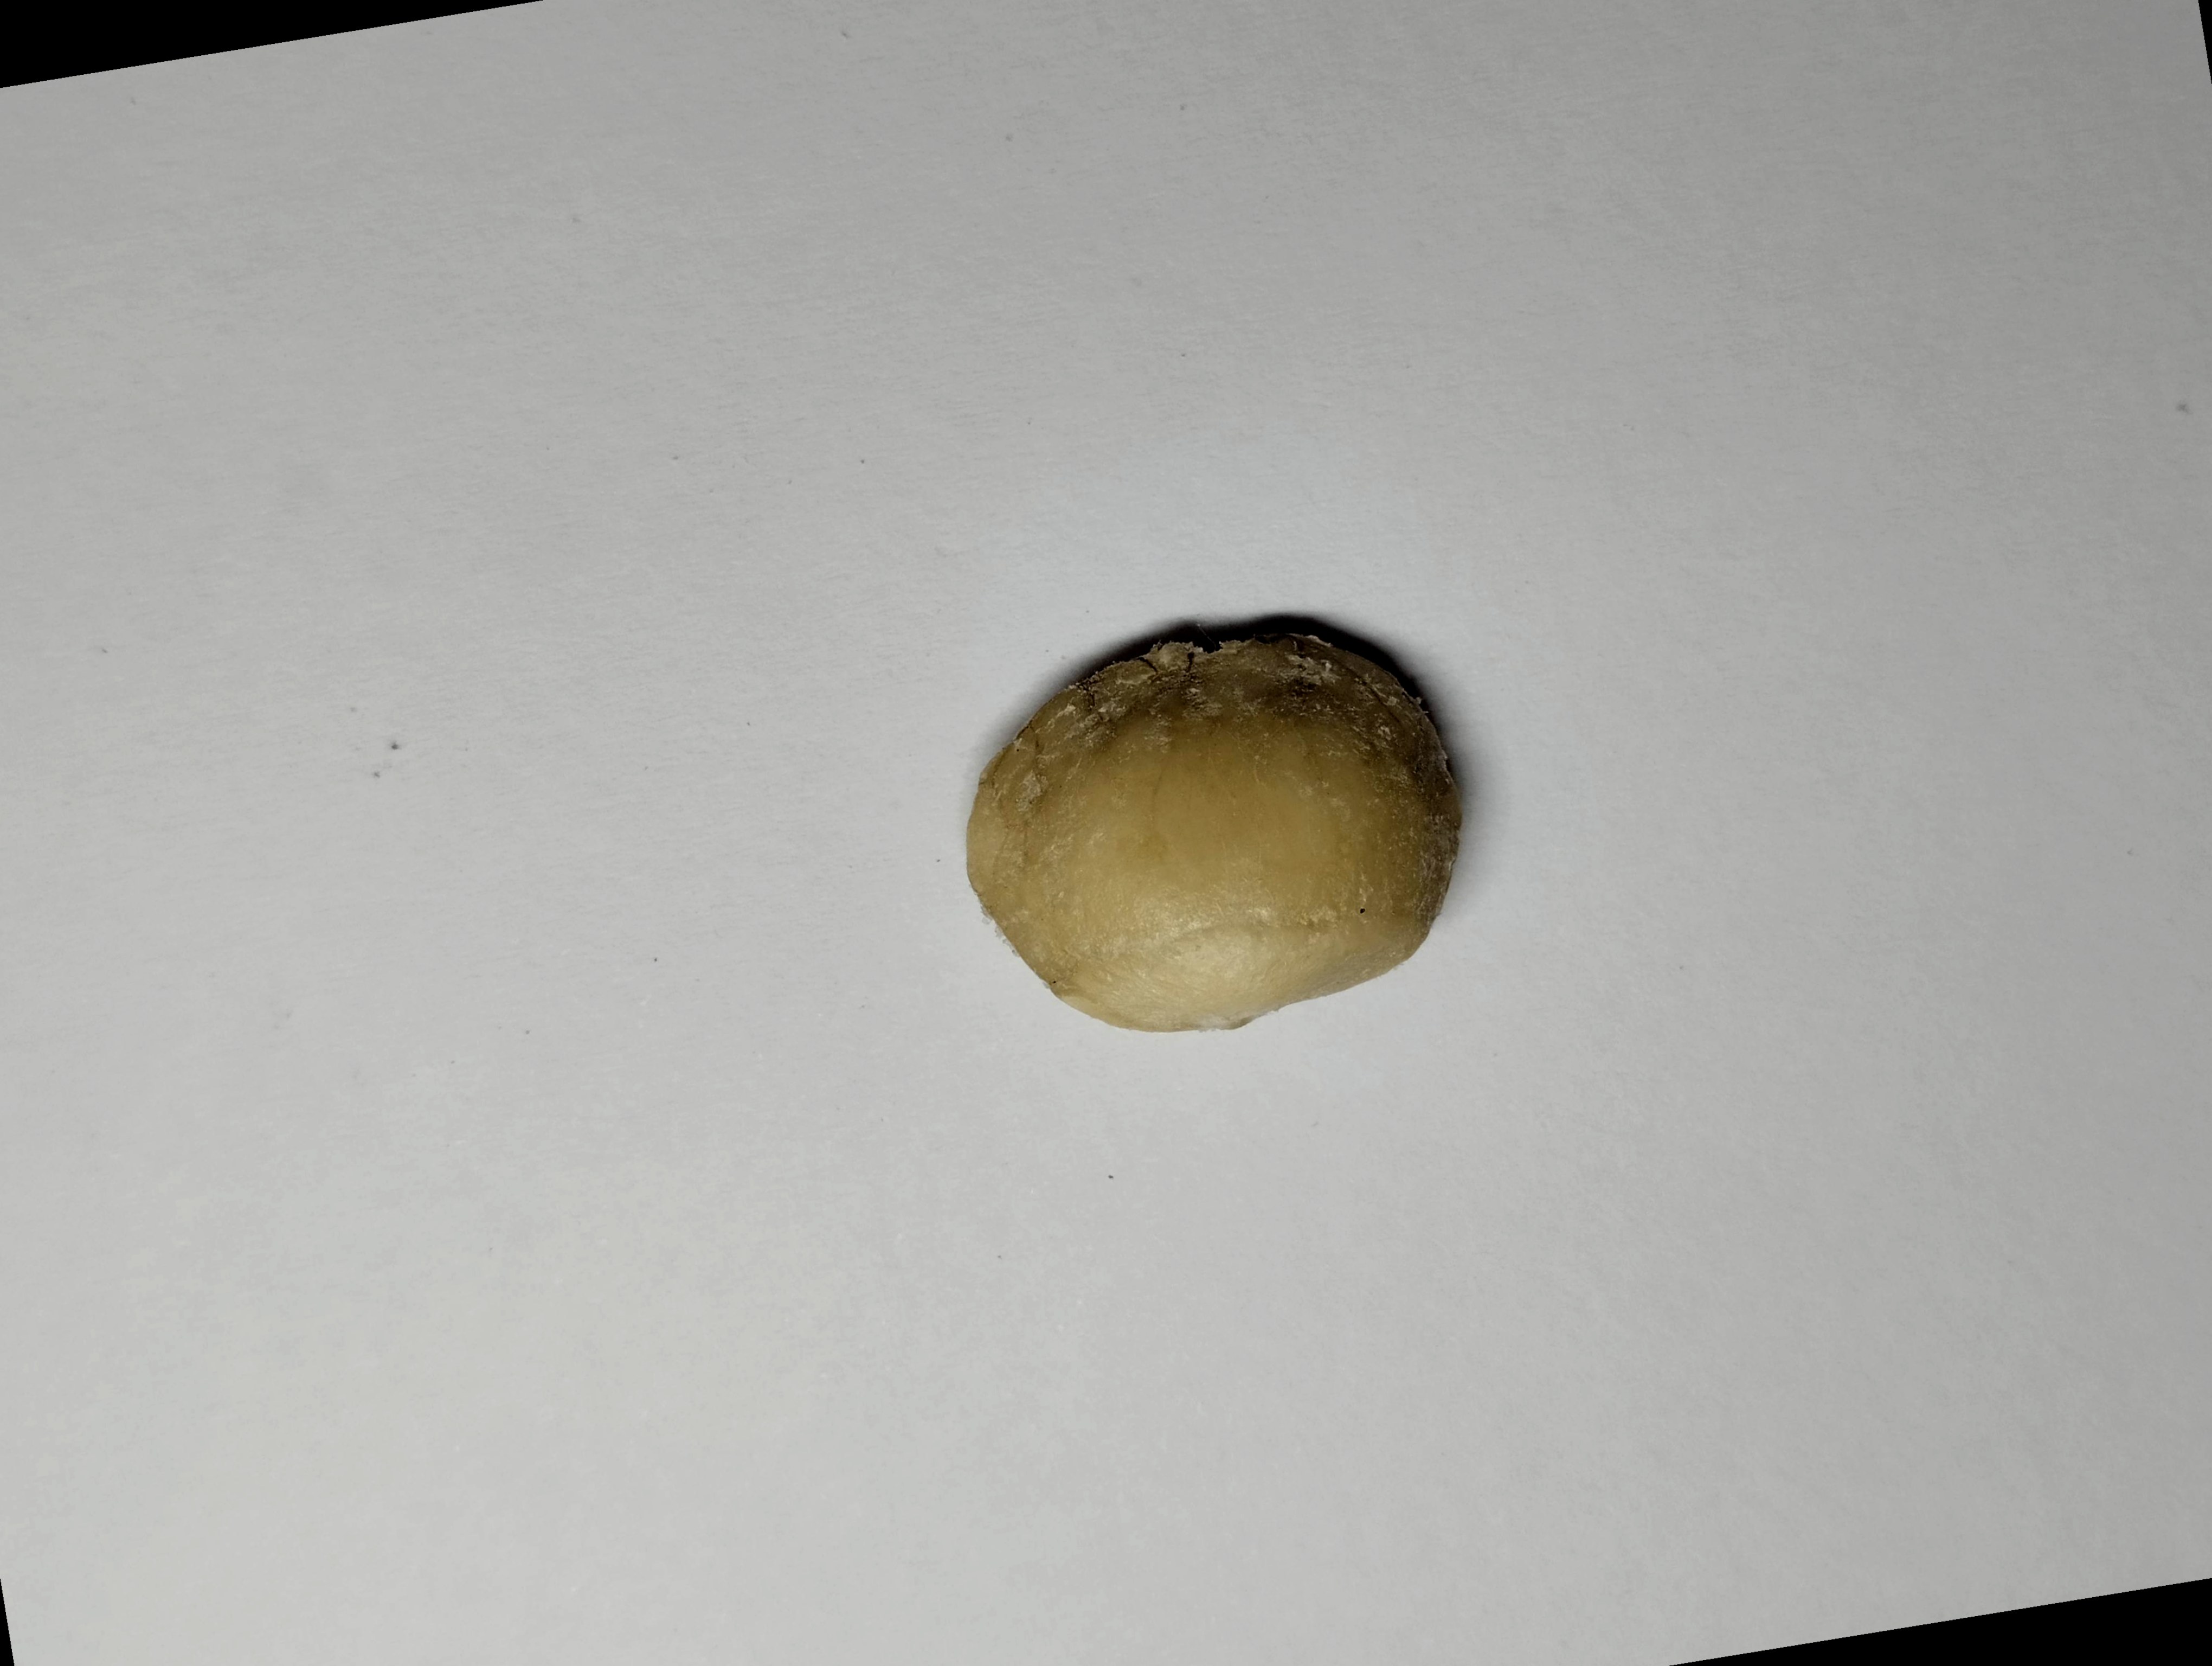
Label: bagus (good seed)